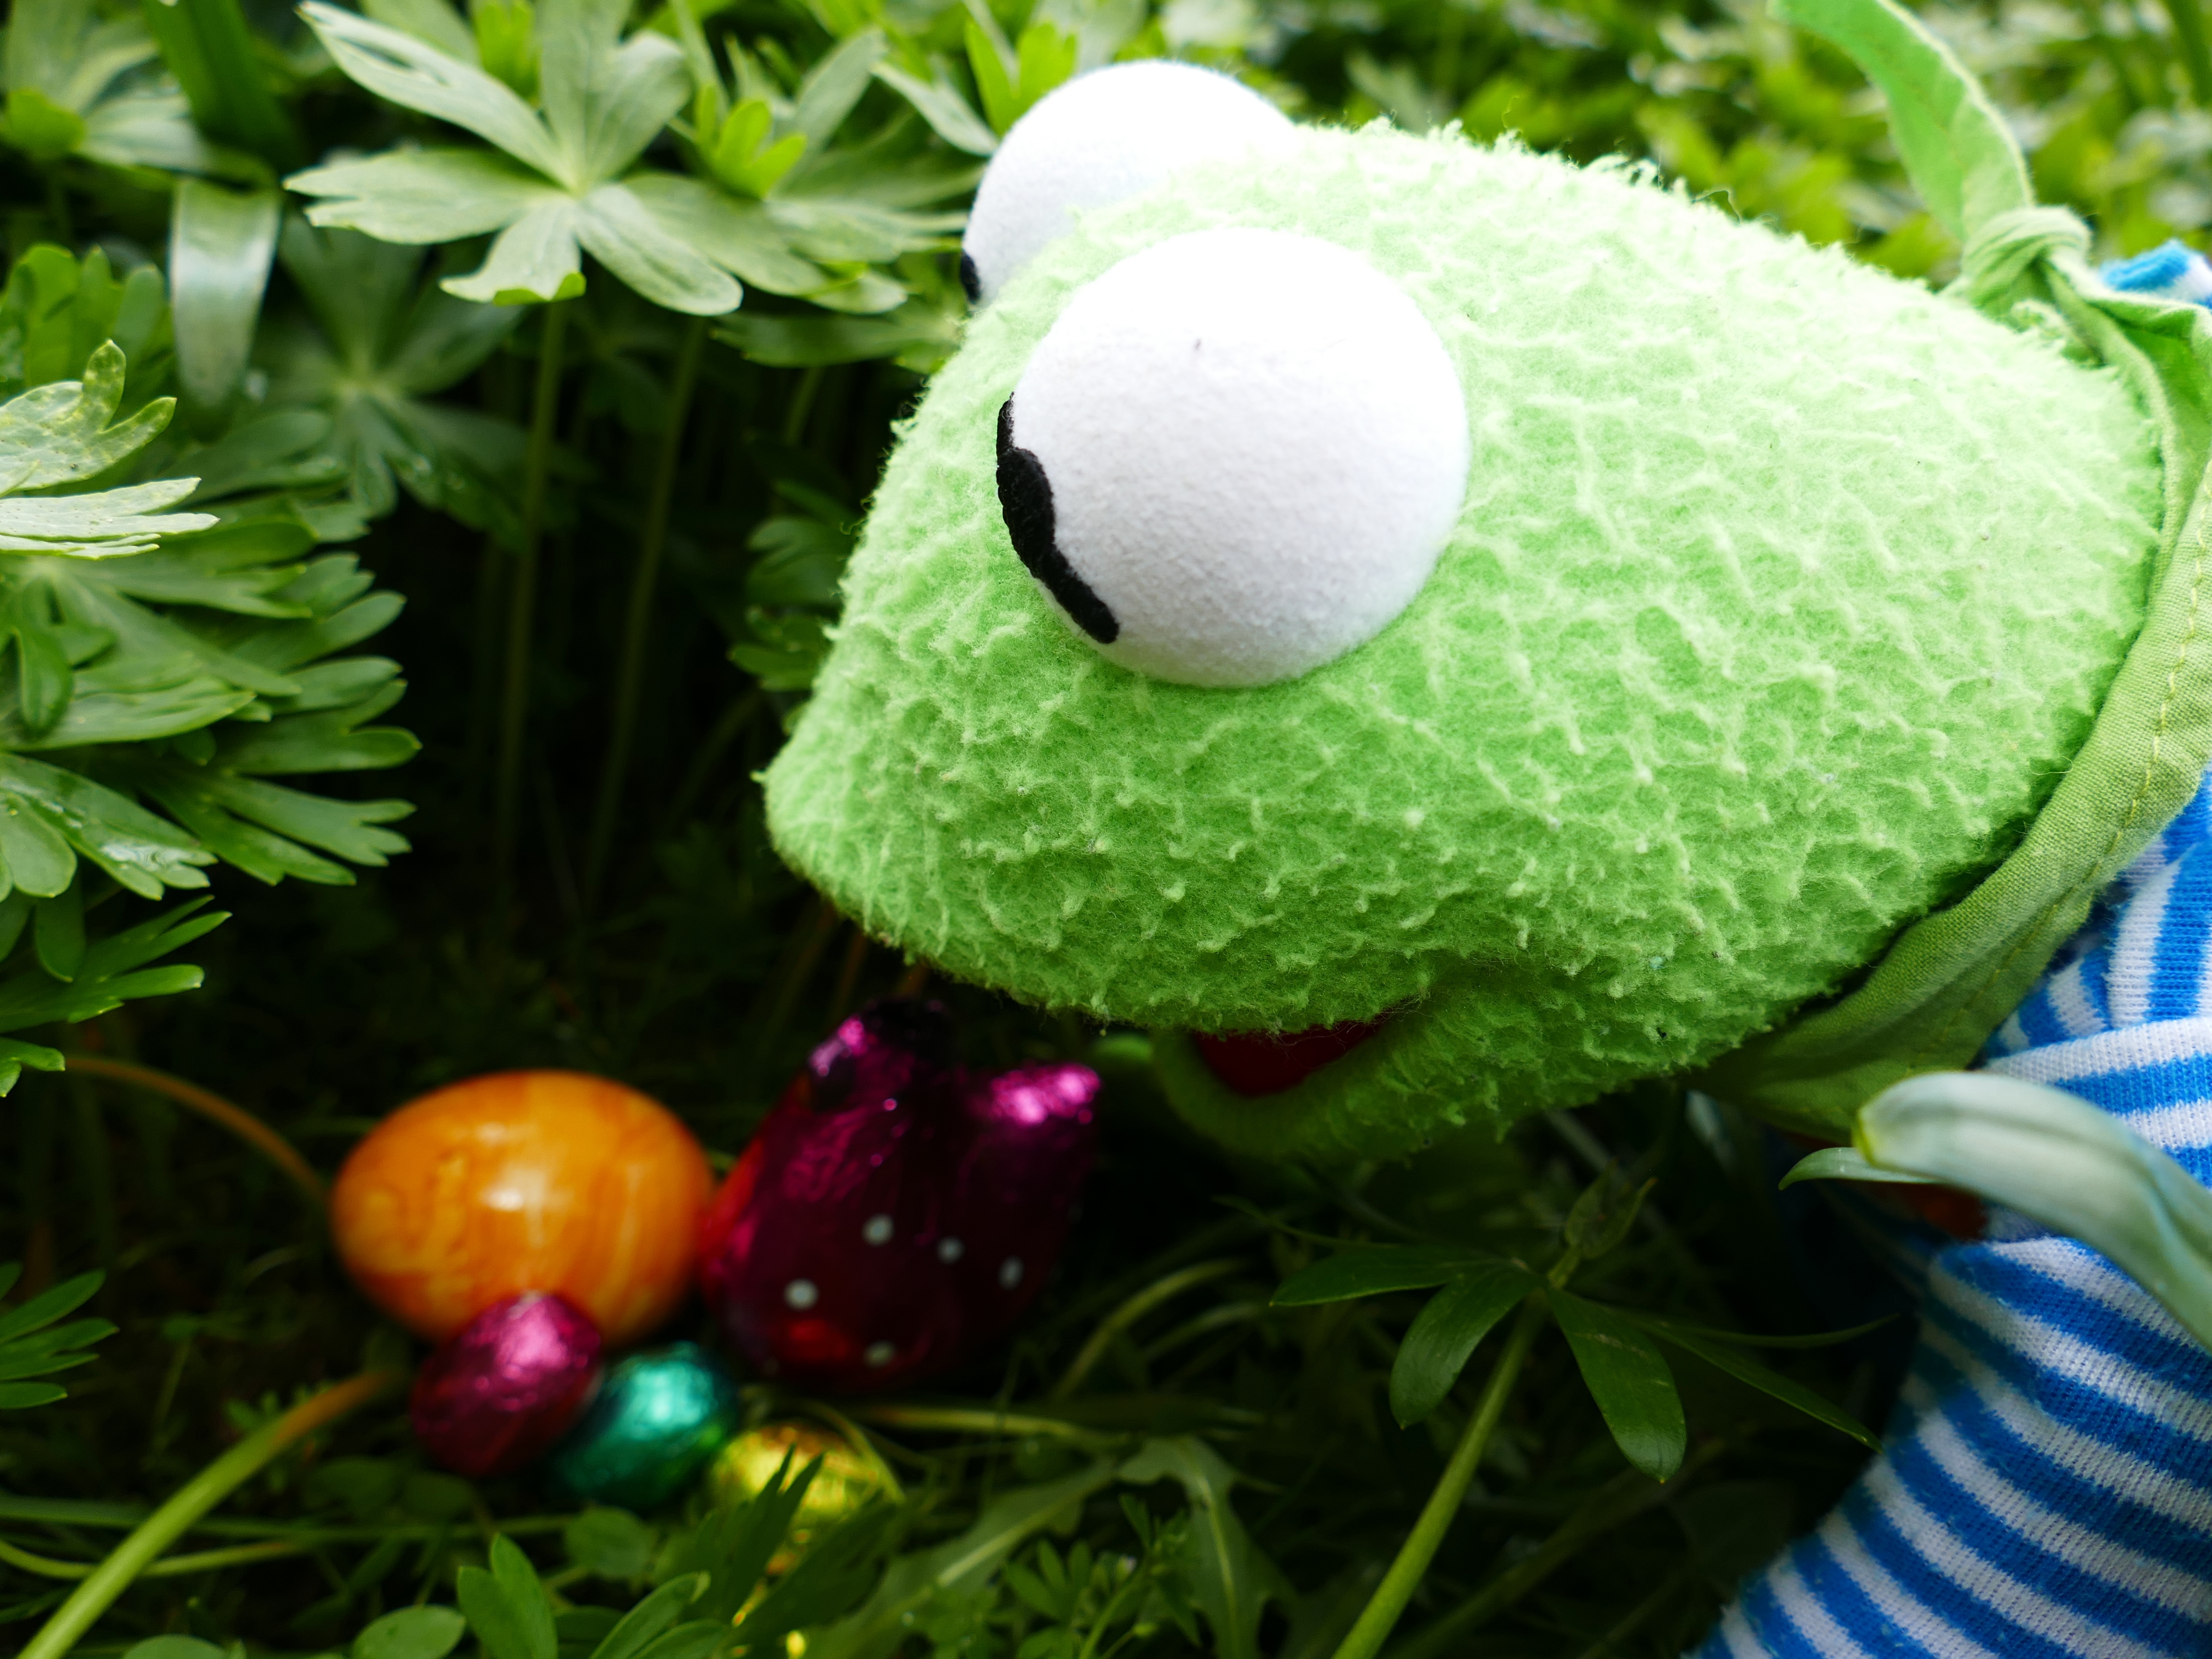
grass, flower, food, spring, green, produce, frog, colorful, garden, chocolate, toy, delicious, brand, calories, cheerful, textile, figure, hide, candy, easter, kermit, easter bunny, easter eggs, search, to find, easter nest, stuffed toy, chocolate bunnies, search for eggs